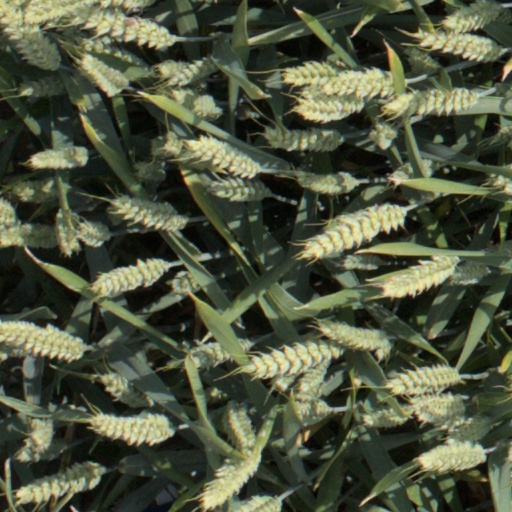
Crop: wheat